Environmental Research Institute of Michigan

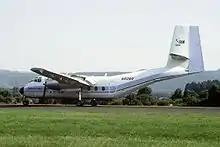
An ERIM DHC-4 at Ramstein Air Base, in 1980.

The Environmental Research Institute of Michigan (ERIM) was a research institute at Ann Arbor, Michigan, founded in 1972. The institute contributed to the development of remote sensing, radar, and holography. ERIM grew out of a military and environmental research arm of the University of Michigan, the Michigan Aeronautical Research Center, later known as the Willow Run Research Center.